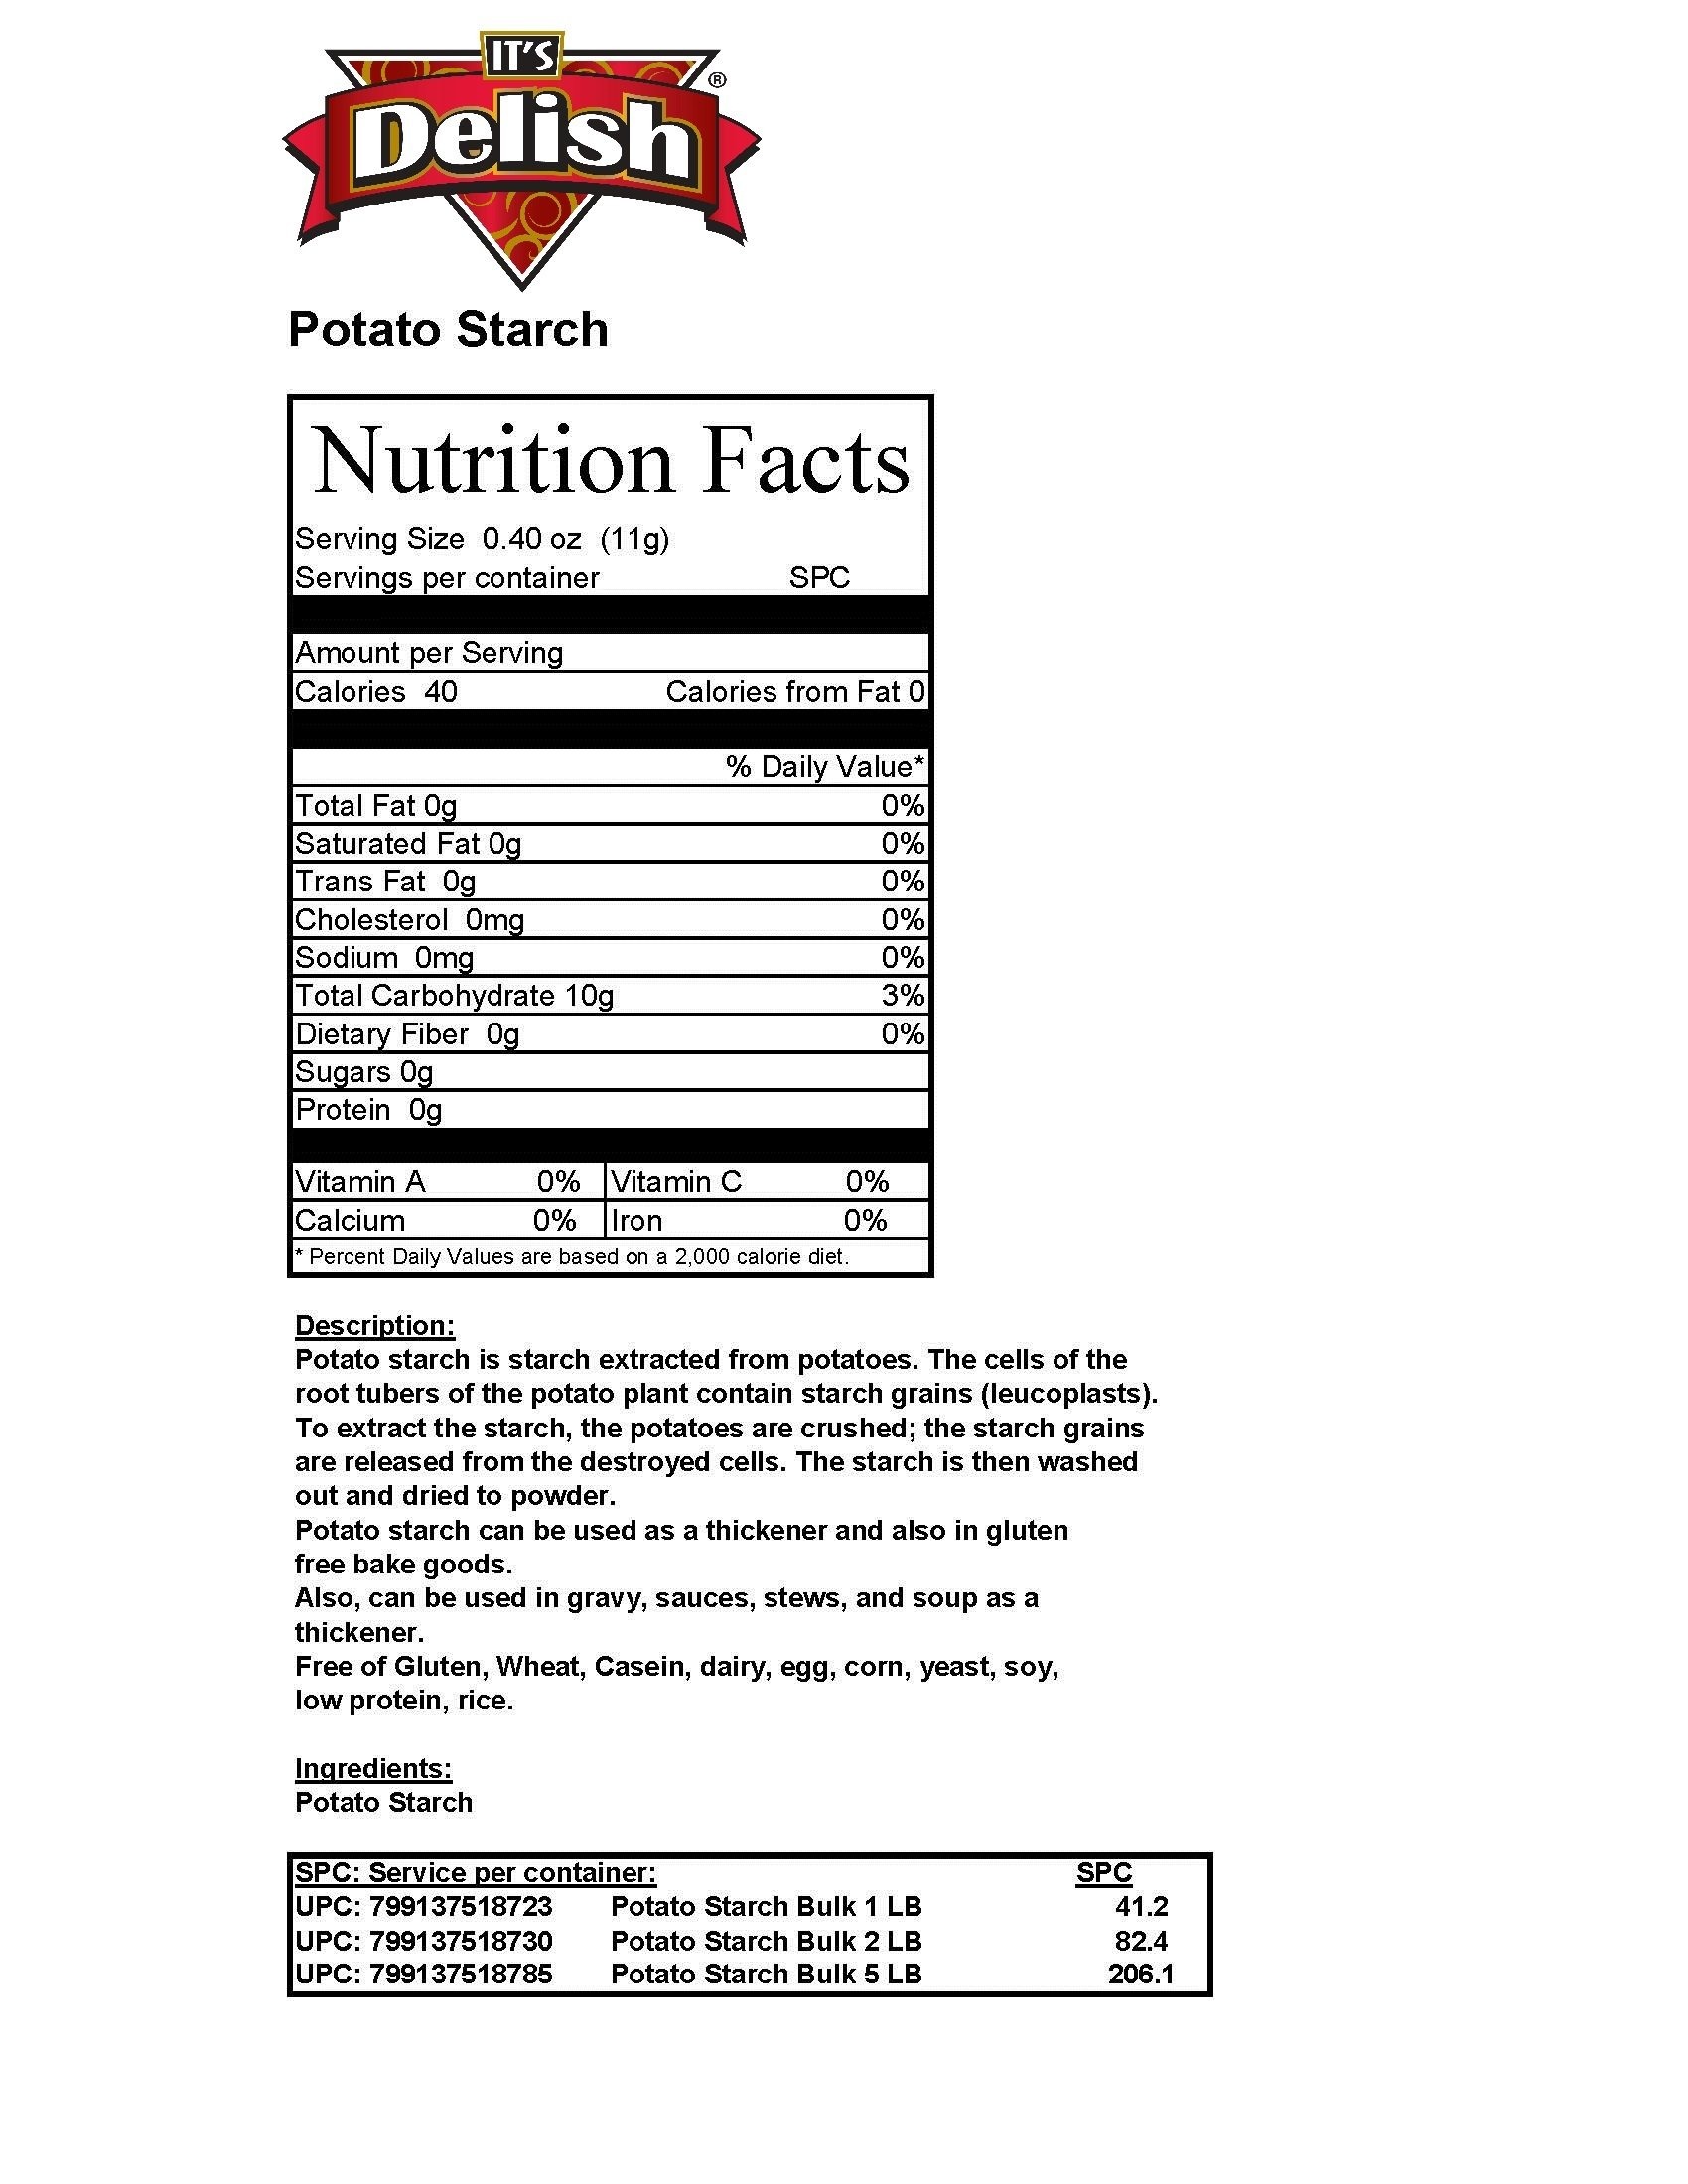
Item Name: Potato Starch by Its Delish, 5 lbs
Bullet Point 1: Highest quality potato starch
Bullet Point 2: Five Pounds (80 Oz) bulk bag Its Delish brand
Bullet Point 3: Bulk value pack
Bullet Point 4: Great for any purpose use
Bullet Point 5: Certified Kosher OU Packaged in the USA
Product Description: Its Delish high quality potato starch. <p></p>It's Delish was established in 1992 and is located in North Hollywood, California. It's Delish is a food manufacturer and distributor who produces over 500 gourmet food products including licorice, sour belts, taffies, caramels, Jordan almonds, chocolates, nuts, fruits, trail mixes, spices, and the spice blends. It's Delish also produces organics and all natural products. We give you the opportunity to order from the factory direct!<p></p>It’s Delish! prides itself on the four pillars that are at the foundation of everything we do.<p></p>Innovation Quality Value Service
Value: 16.0
Unit: Ounce

Price: 24.99